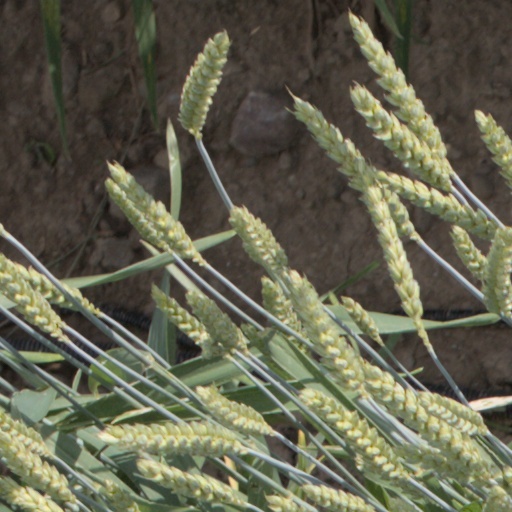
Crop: wheat